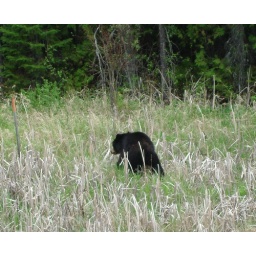
Black Bear cub playing in the grass next to Highway 11. Mama Bear was nowhere to be seen.